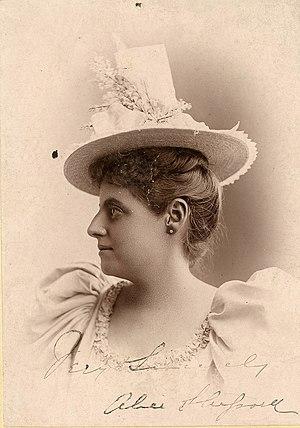
Alice Davenport est une actrice américaine de théâtre et de cinéma muet née Alice Shepard le 29 février 1864 à New York et morte le 24 juin 1936 à Los Angeles.